Meon Valley Railway

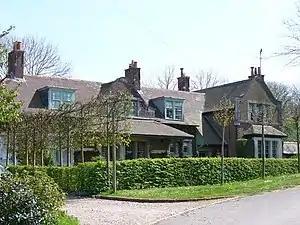
Former East Tisted station, now a private home, in a Tudor style used by MVR

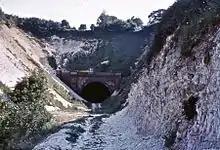
The south portal of Meon Tunnel in 1970

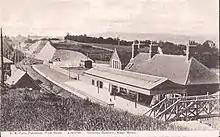
West Meon station

Construction began in 1898, with the first sod being cut just south-east of Farringdon. A problem during construction was obtaining a water supply for locomotive use, and for concreting, since the geology of the area is chalk.